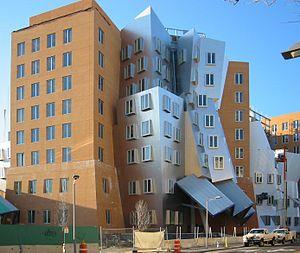
Le mot postmodernisme est apparu pour désigner d'abord un mouvement artistique, théorisé par le critique d'art Charles Jencks, qui engage une rupture ironique avec les conventions anhistoriques du modernisme en architecture et en urbanisme, tout particulièrement avec les prétentions à conclure l'histoire et à ignorer la géographie. Dans le livre-manifeste de ce mouvement, intitulé Le Langage de l'architecture postmoderne, paru à Londres en 1977, Charles Jencks réinscrit l'architecture dans le fil d'une histoire générale des mouvements artistiques, incite à un retour aux compositions et aux motifs empruntés au passé, à un éclectisme s'appuyant sur un regard nouveau portant aussi bien sur la culture populaire et son expression architecturale, que sur la culture savante.
Noam Chomsky [ˈnəʊm ˈtʃɒmski], né le 7 décembre 1928 à Philadelphie, est un linguiste américain. Professeur émérite de linguistique au Massachusetts Institute of Technology de 1955 à 2017, il fonde la linguistique générative. Il s'est fait connaître du grand public, à la fois dans son pays et à l'étranger, par son parcours d'intellectuel engagé de tendance socialiste libertaire et anarchiste.